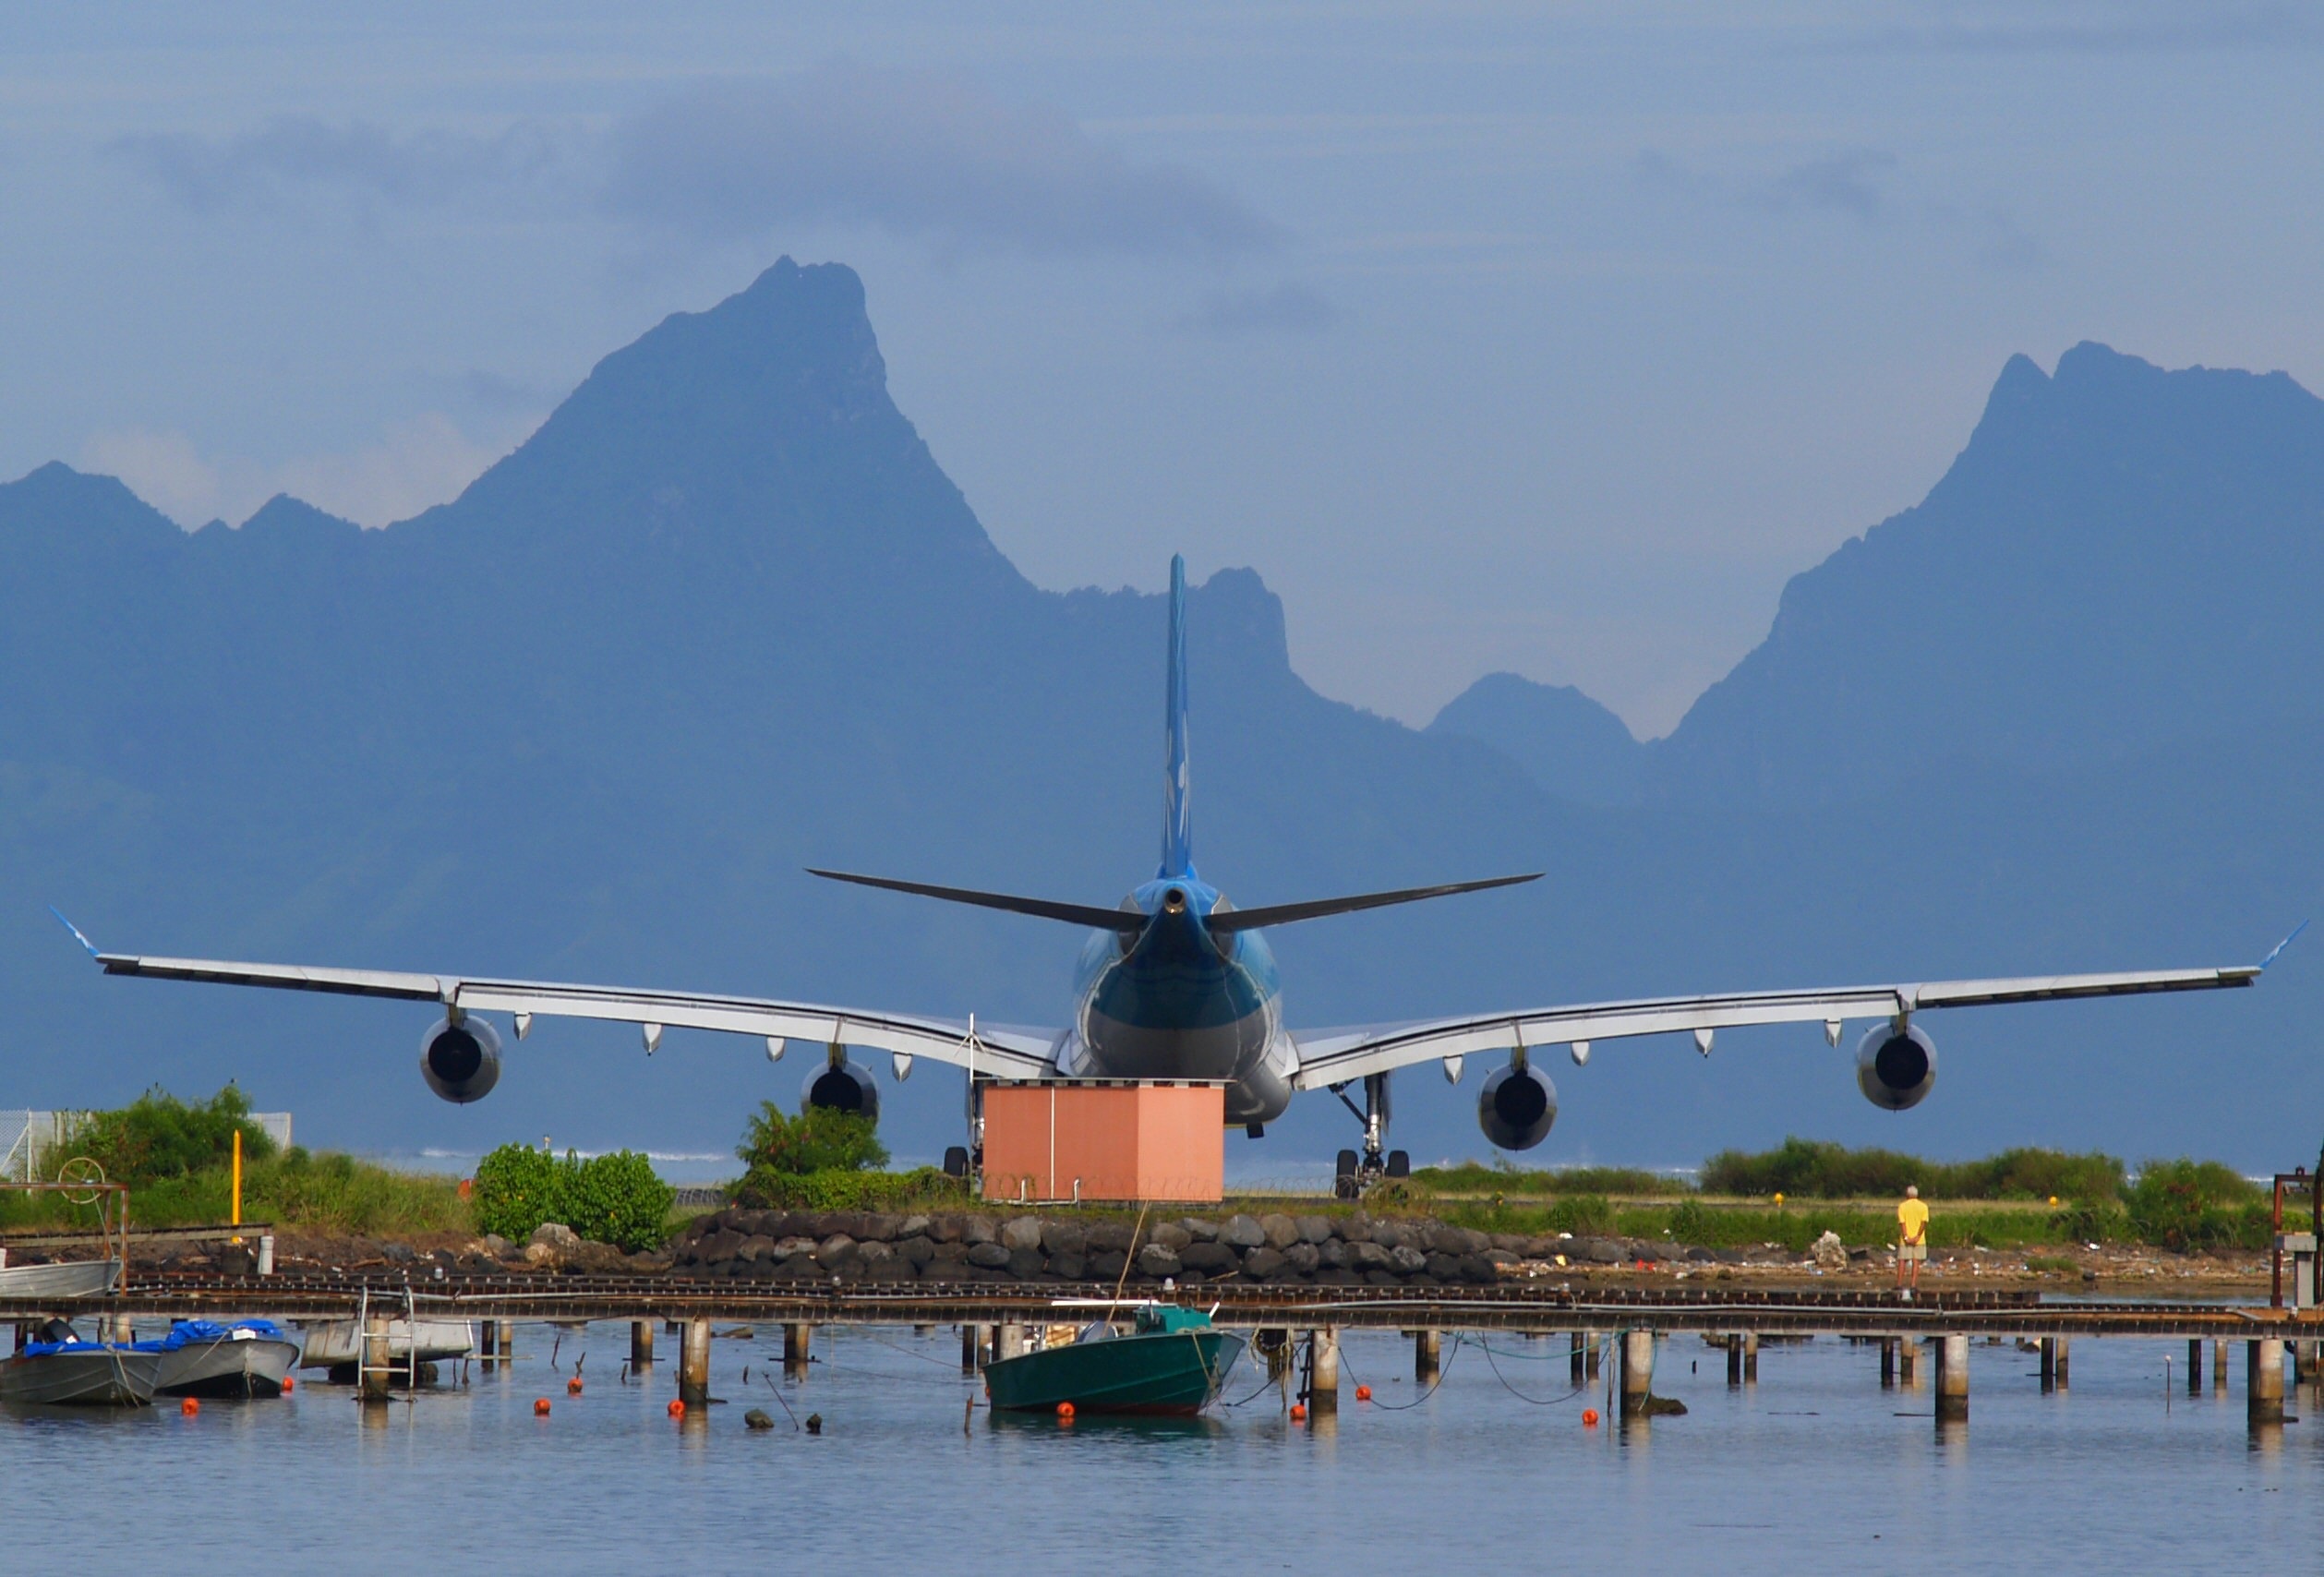
sea, water, wing, air, airplane, aircraft, vehicle, airline, aviation, flight, port, airliner, side, takeoff, polynesia, air force, jet aircraft, military aircraft, moorea, french polynesia, atmosphere of earth, narrow body aircraft